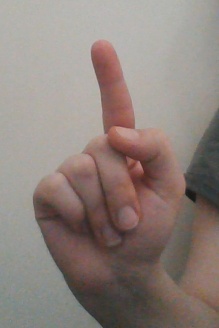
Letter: bb